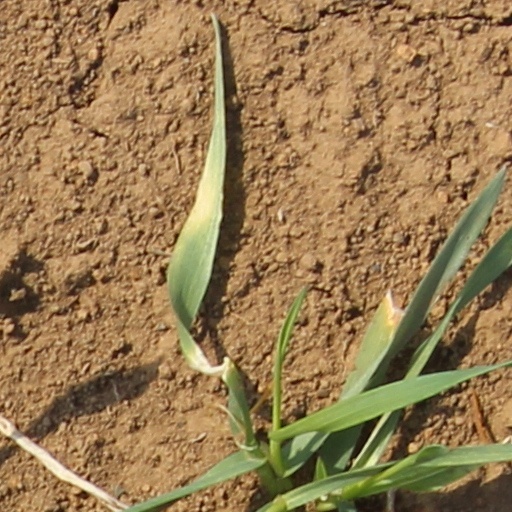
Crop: wheat